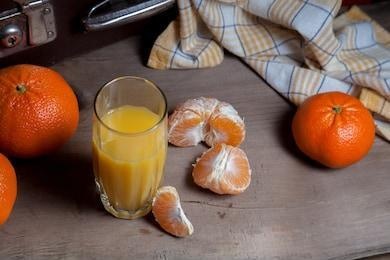
Label: mandarine